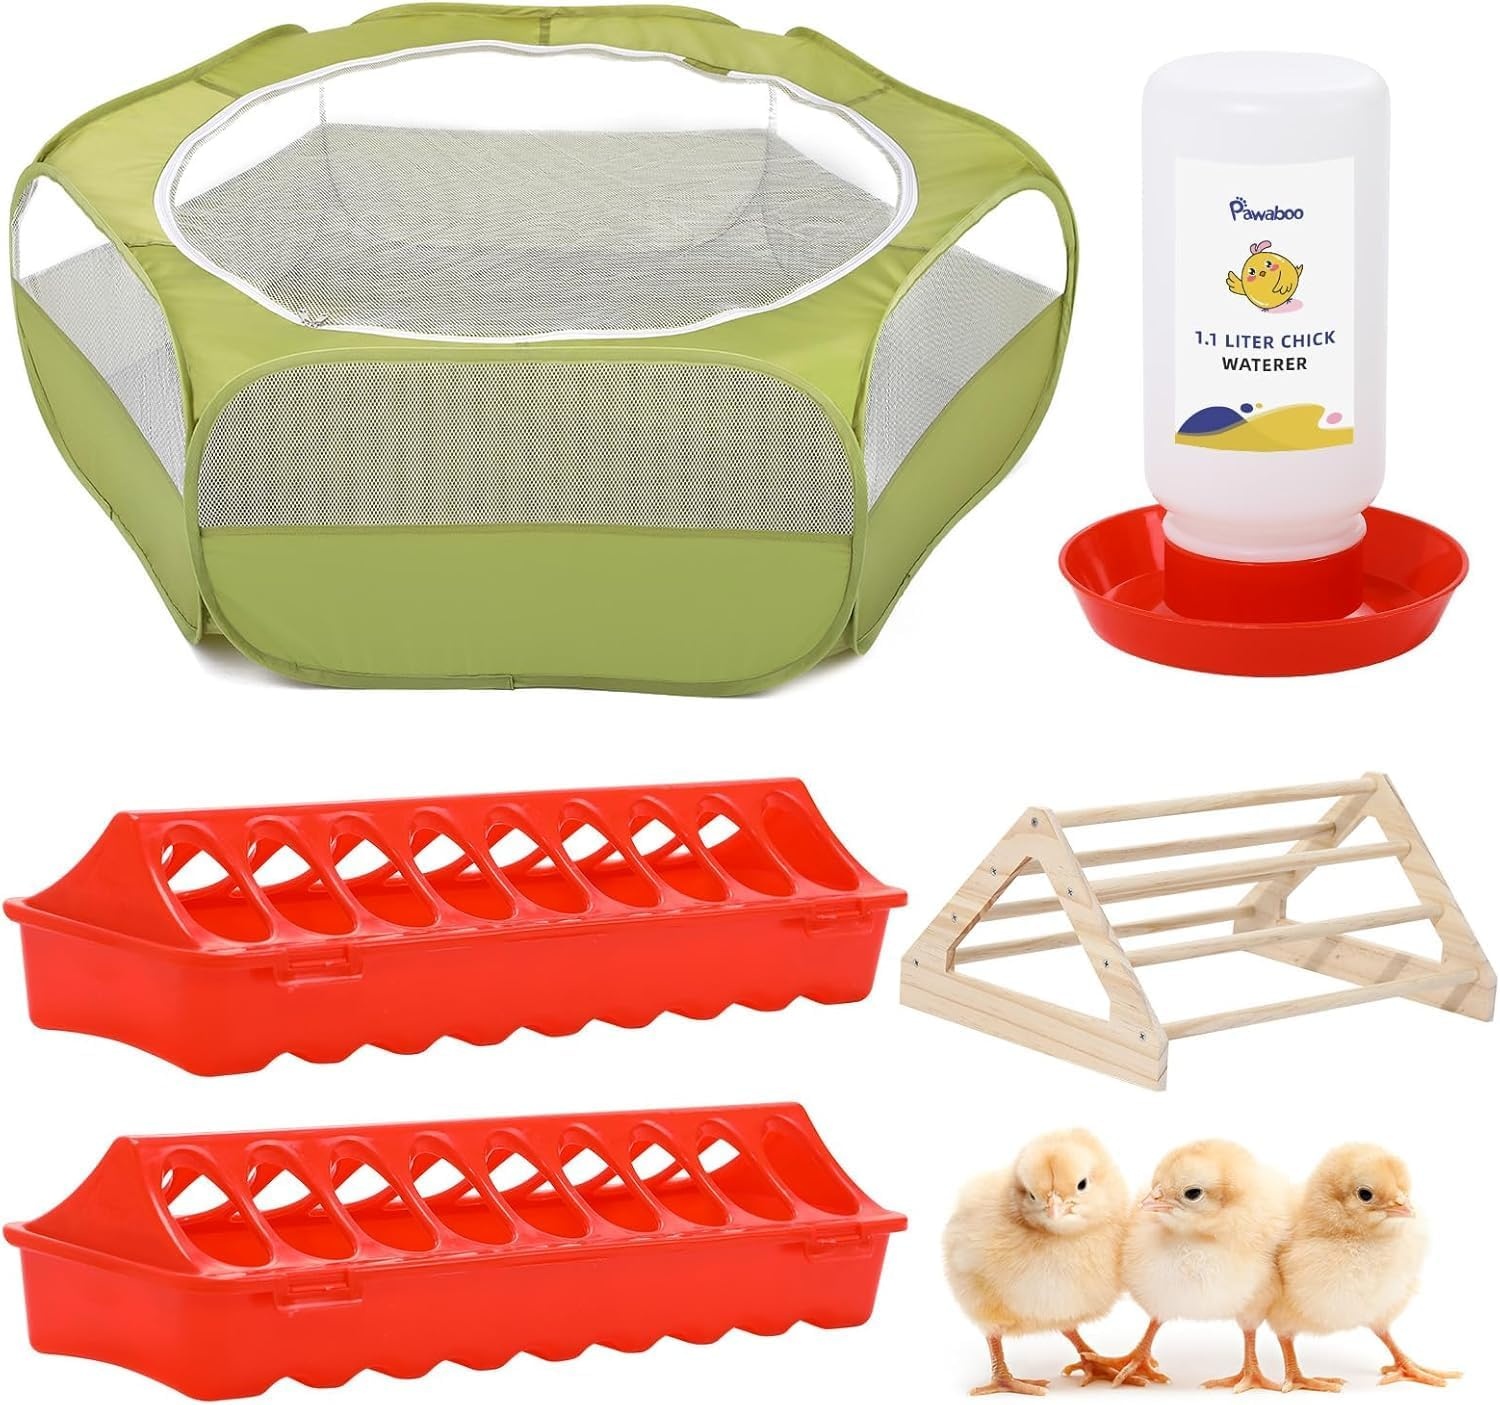
Pawaboo 5-in-1 Chicken Brooder Box for Chick Starter Kit, Includes Pet Cage Tent, Chicks Perch, Chick Feeder, 1.1L Chick Waterer, Baby Chick Supplies (Brooder Set), Green + Red + Wood Color
Overview Color : Z-Green + Red + Wood Color Brand : Pawaboo Material : Plastic, Polyester Style : Modern Closure Type : Screw About this item 【5-In-1 Chick Feeder Starter Kit】 Chicken feeding combination set, suitable for starter to feed baby chick at home. Package content: 1*small pet playpen, 1*chicks perch, 2*18 holes feeder, 1*water feeder, 1*chick feeding instruction manual. 【Quality Chick Habitat】 Small pet enclosure features waterproof polyester taffeta and high-density mesh, preventing dirty liquids penetration into the floor, breathable and prevent chicks from escaping. Chick perch fits multiple chicks to stand, play and rest at the same time. (Tips: Manual installation required, comes with 1*Phillips screwdriver, 16*screws.) 【Meet Water Drinking Needs】 1.1L plastic chicken waterer (8.3" x 5.9"), sturdy and reusable, enlarged tray is convenient for chicks to drink water and keep chicks moving around the waterer in an orderly manner. Also can be detached, convenient to clean. 【Individual Hole Chick Feeder】 You will receive 2 plastic chick feeders (12" x 3.9" x 2.8"), each feeder has 9 feeding holes on one side, which can hold up to 18 chicks to eat at the same time, the individual holes are designed to prevent chicks from fighting for food and making a mess on the floor. Besides, removable for easy cleaning. 【Multi-purpose Use】 Suitable for chickens, ducks, birds, pigeons, quail, birds, geese, ducks and other small birds in their early years. You can use the chick supplies outdoors, on a farm or ranch, or you can have many birds or fowls eating together to avoid chewing on each other.
Brand: Pawaboo
Category: Animals & Pet Supplies > Pet Supplies > Bird Supplies